WrestleMania XX

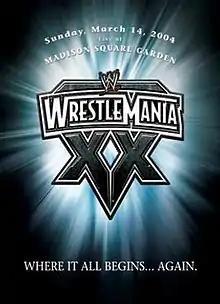
Promotional poster

WrestleMania XX was a 2004 professional wrestling pay-per-view (PPV) event produced by World Wrestling Entertainment (WWE). It was the 20th annual WrestleMania and took place on March 14, 2004, at Madison Square Garden in New York City, New York, held for wrestlers from the promotion's Raw and SmackDown! brand divisions. This was the third WrestleMania at Madison Square Garden, after WrestleMania I in 1985 and WrestleMania X in 1994, and the fourth of six WrestleManias in the New York metropolitan area, alongside WrestleMania I, 2, X, 29, and 35. This was the last WrestleMania to be held at the Garden and its calendar date of March 14 is the earliest date for a WrestleMania.